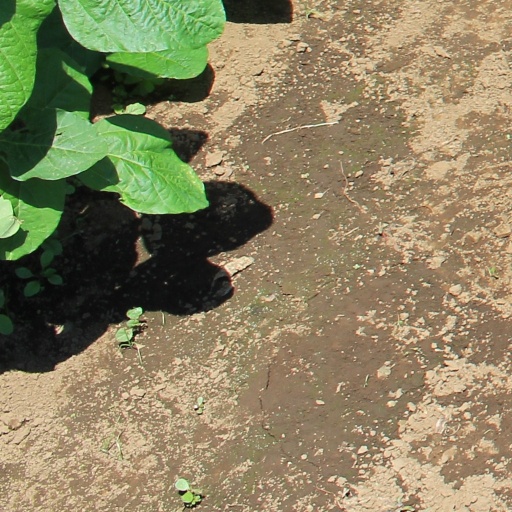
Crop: soybean